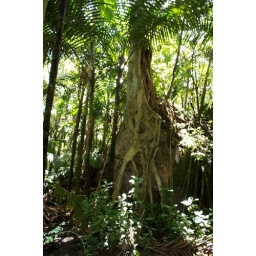
Buttressed tree roots in the rain forest